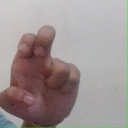
अक्षर: अ